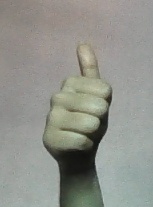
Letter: aleff